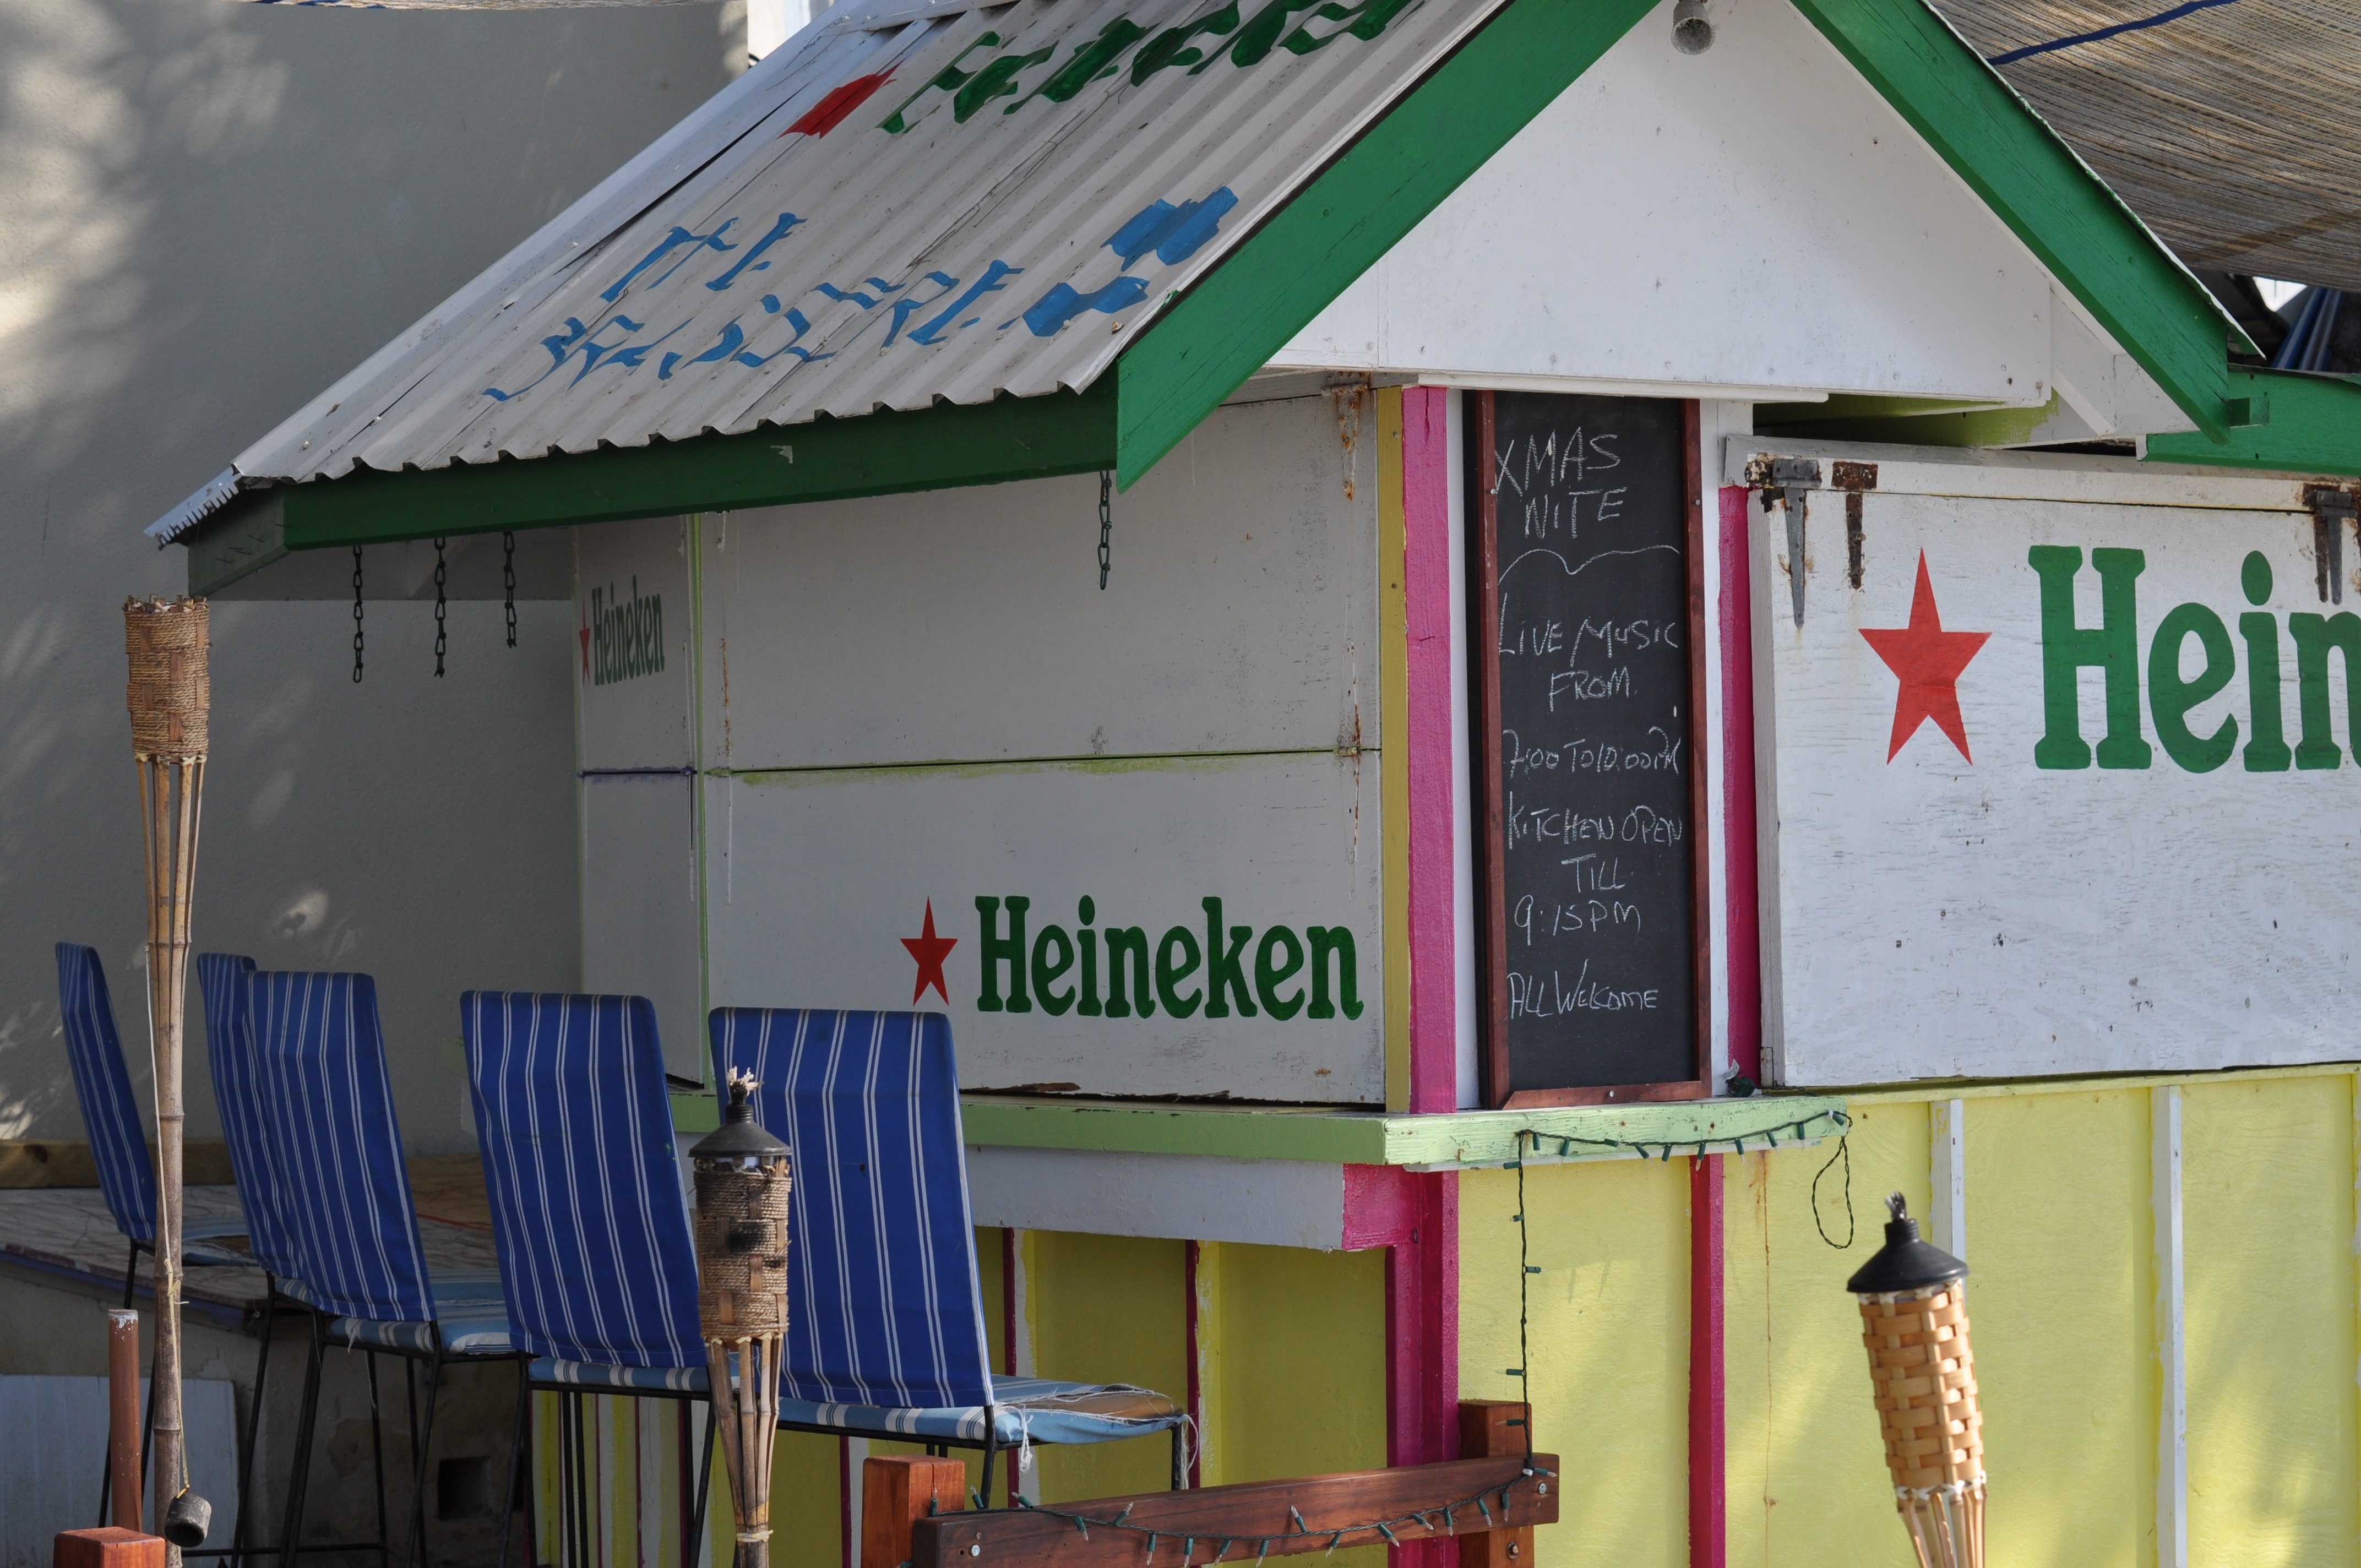
house, roof, advertising, sign, facade, signage